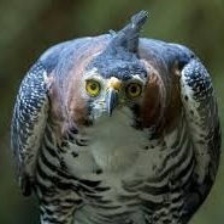
Species: ORNATE HAWK EAGLE
Scientific name: SPIZAETUS ORNATUS